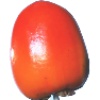
Label: kaki